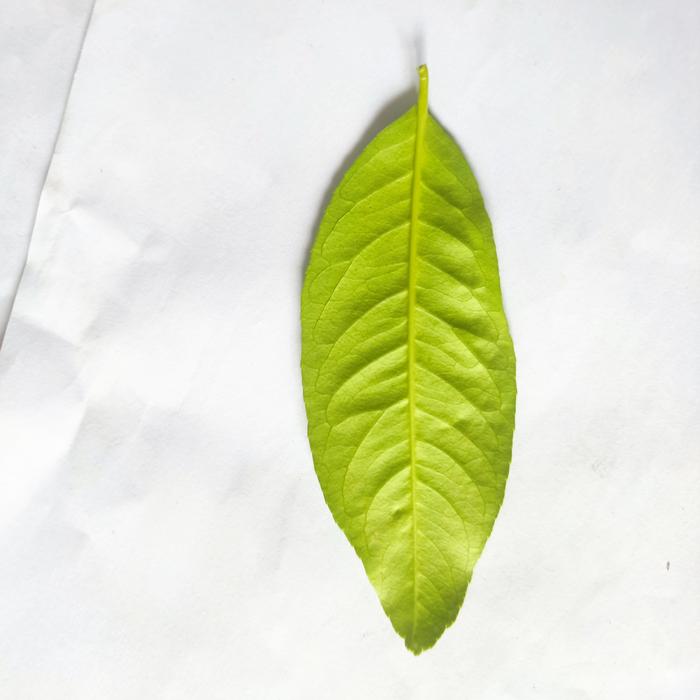
Crop: Lemon
Leaf condition: Healthy_Leaf